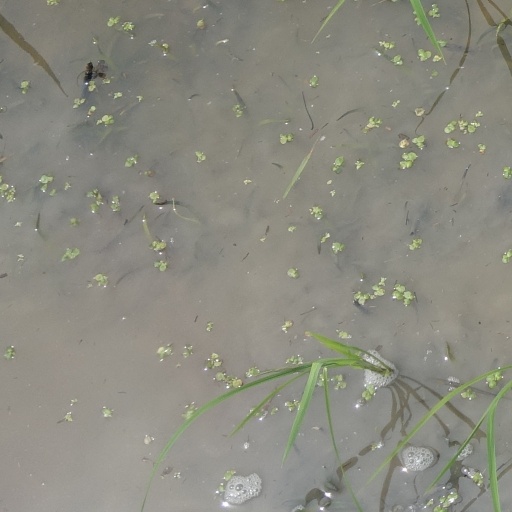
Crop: rice